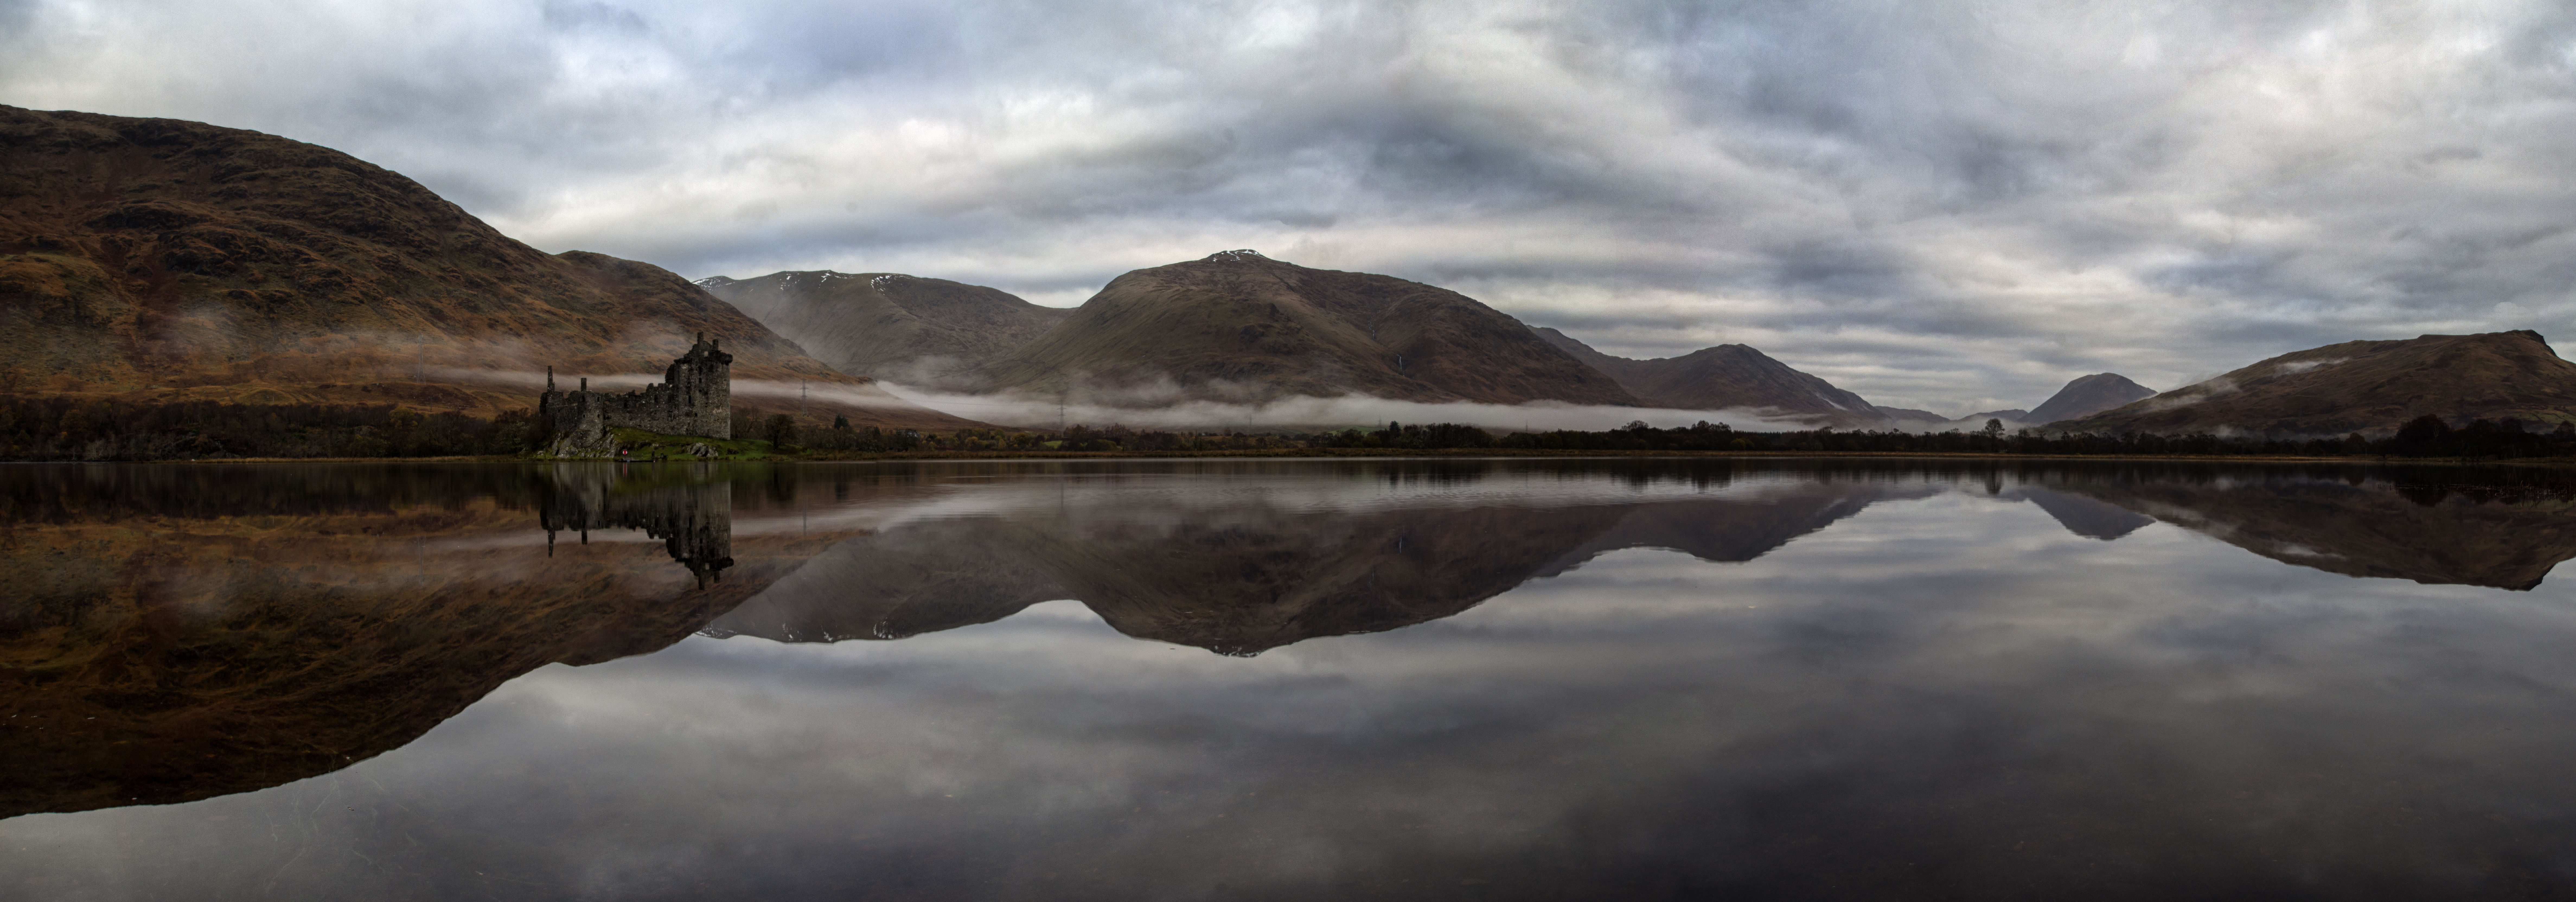
landscape, sea, water, nature, rock, wilderness, mountain, cloud, mist, morning, lake, dawn, river, valley, reflection, reservoir, cool image, reflections, scotland, i, loch, highlands, westhighlands, lochawe, kilchurncastle, kilchurn, awe, atmospheric phenomenon